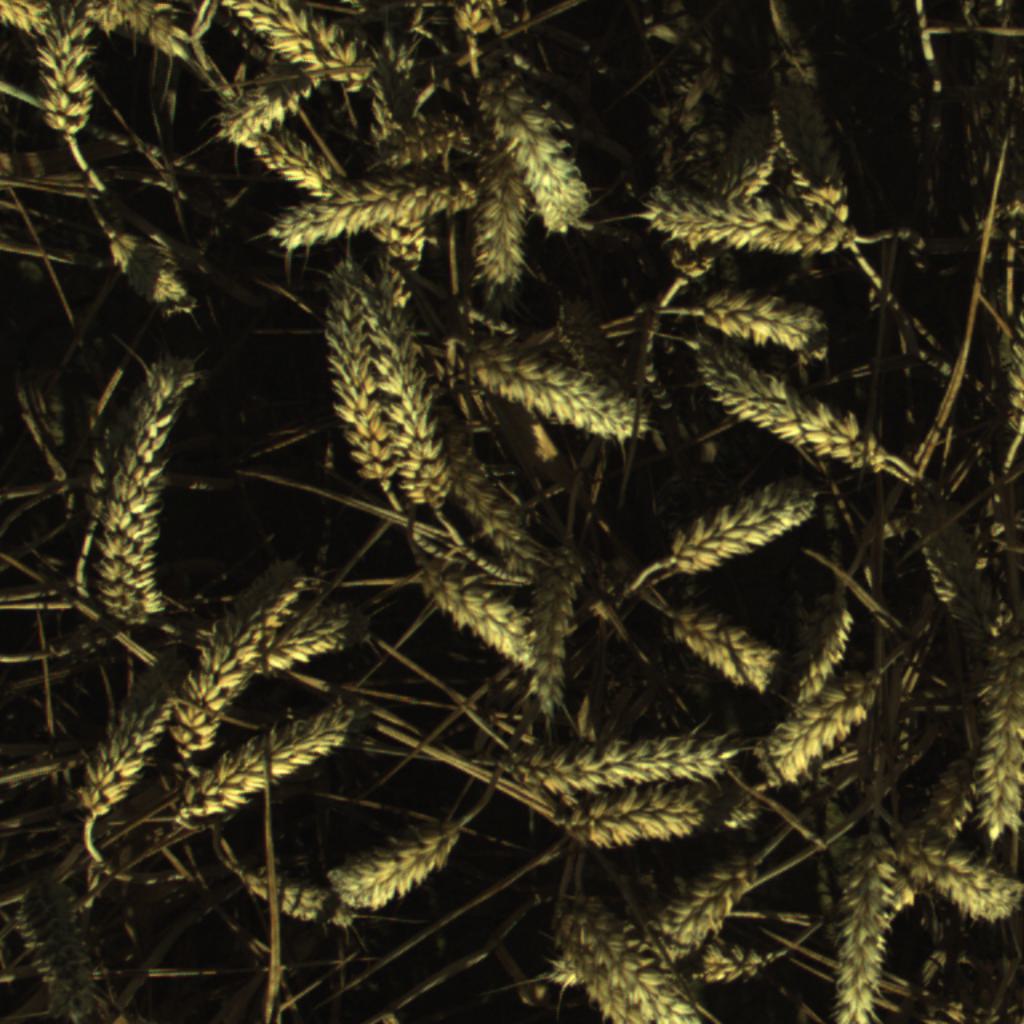
Country: Belgium
Location: Gembloux
Wheat development stage: Ripening